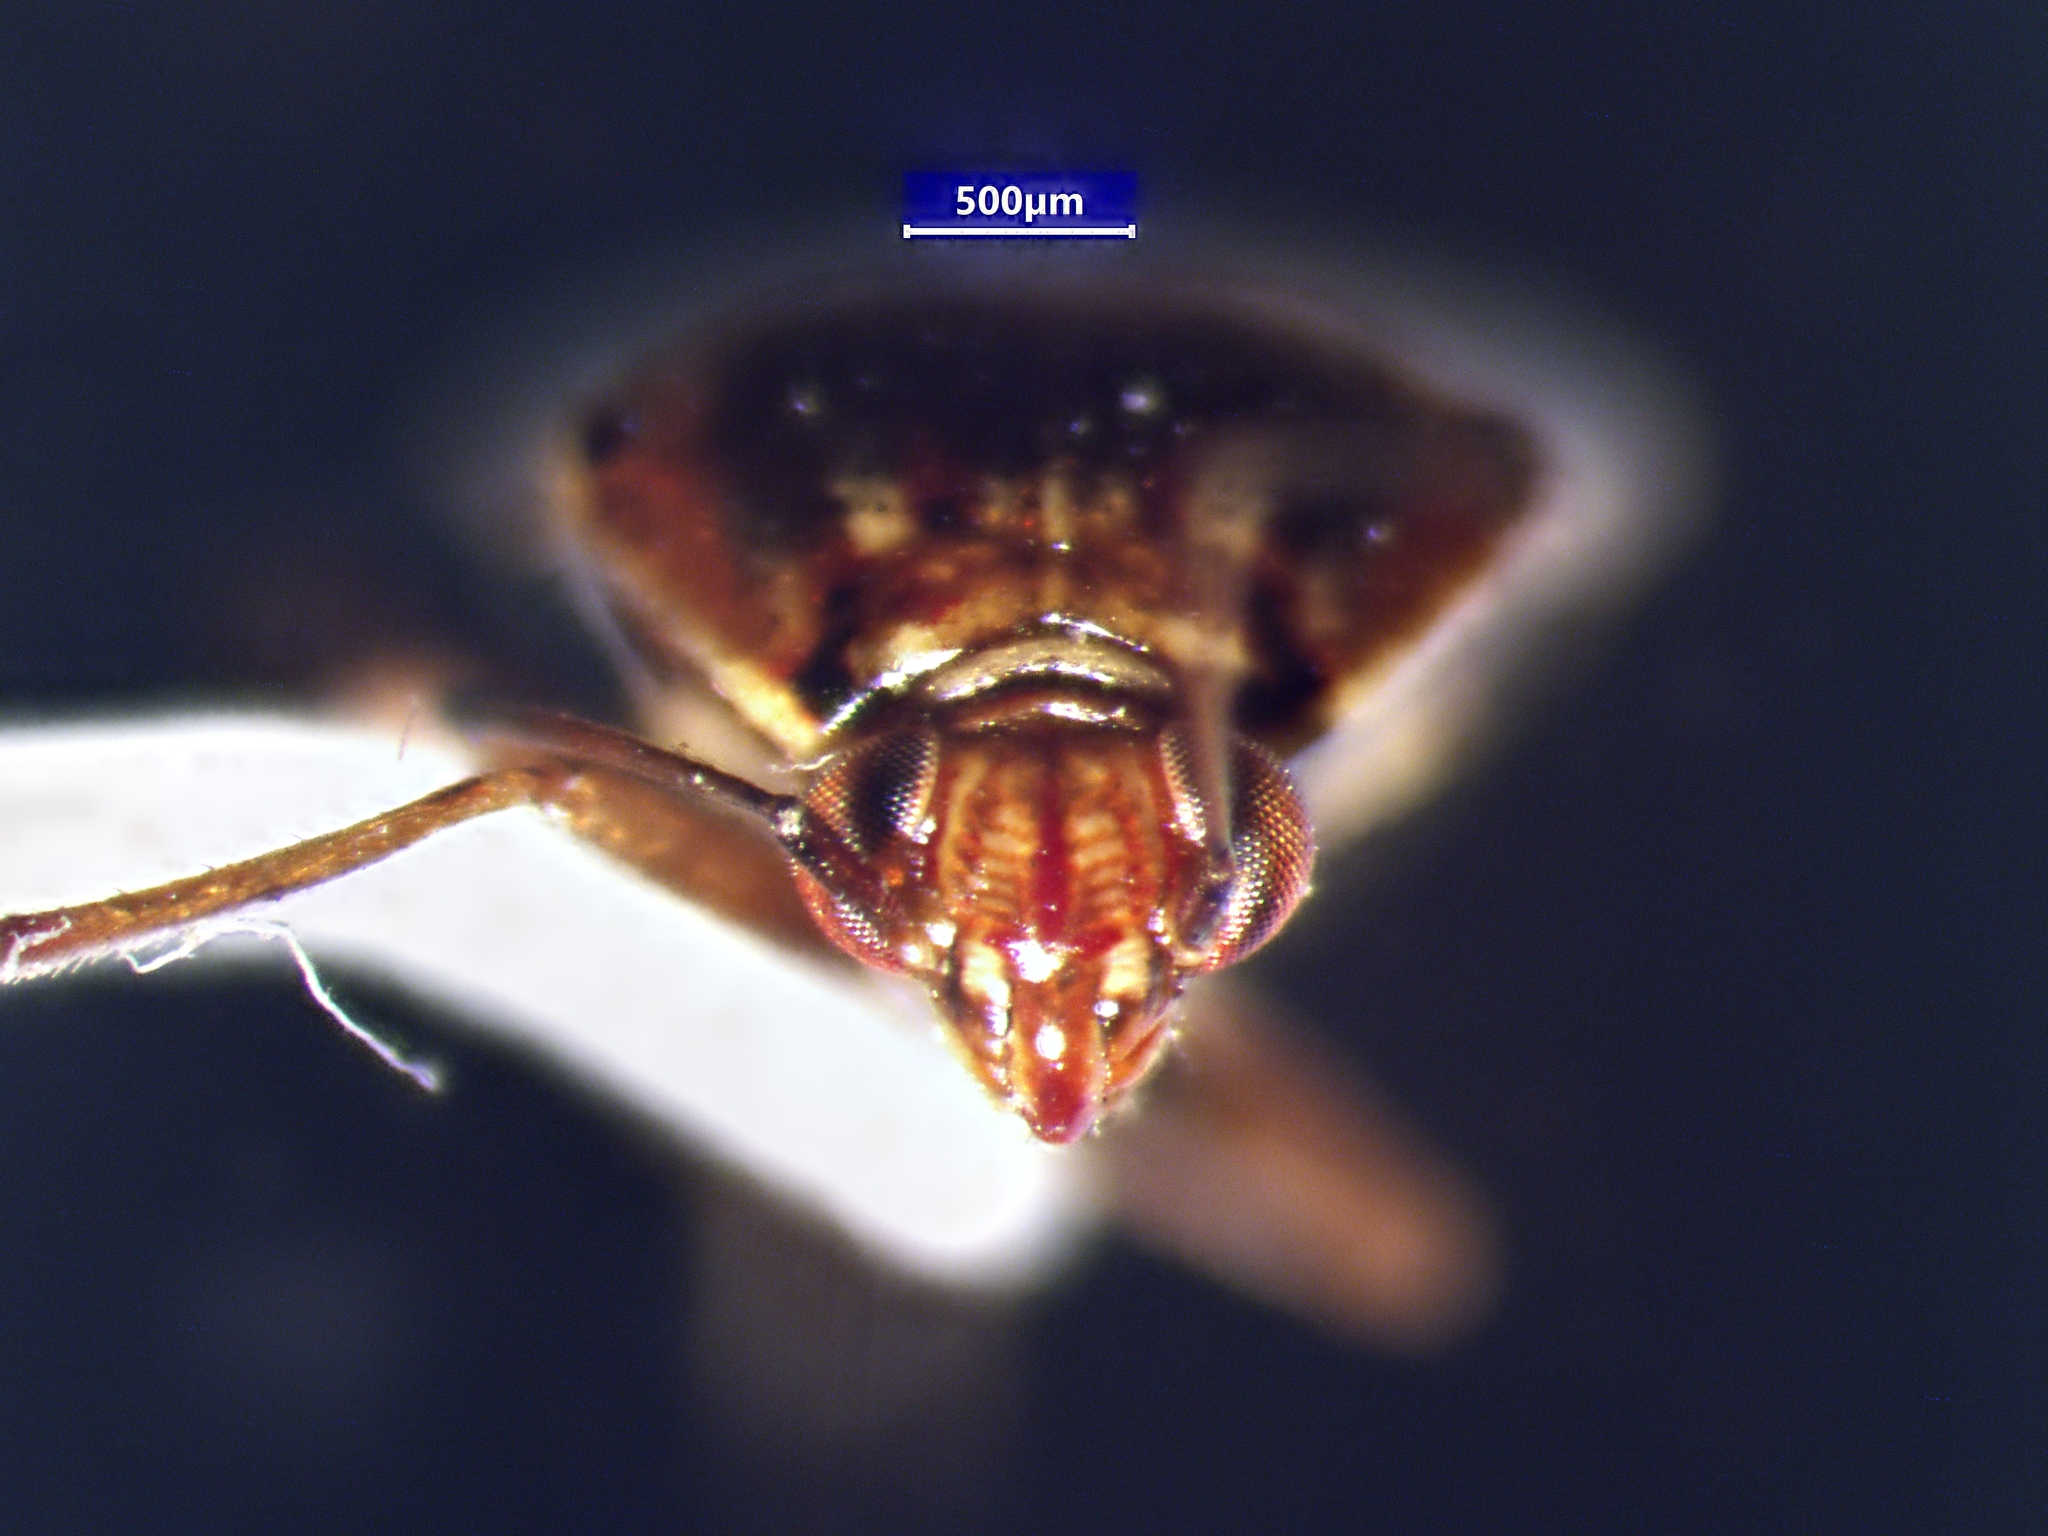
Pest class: lygus_bug